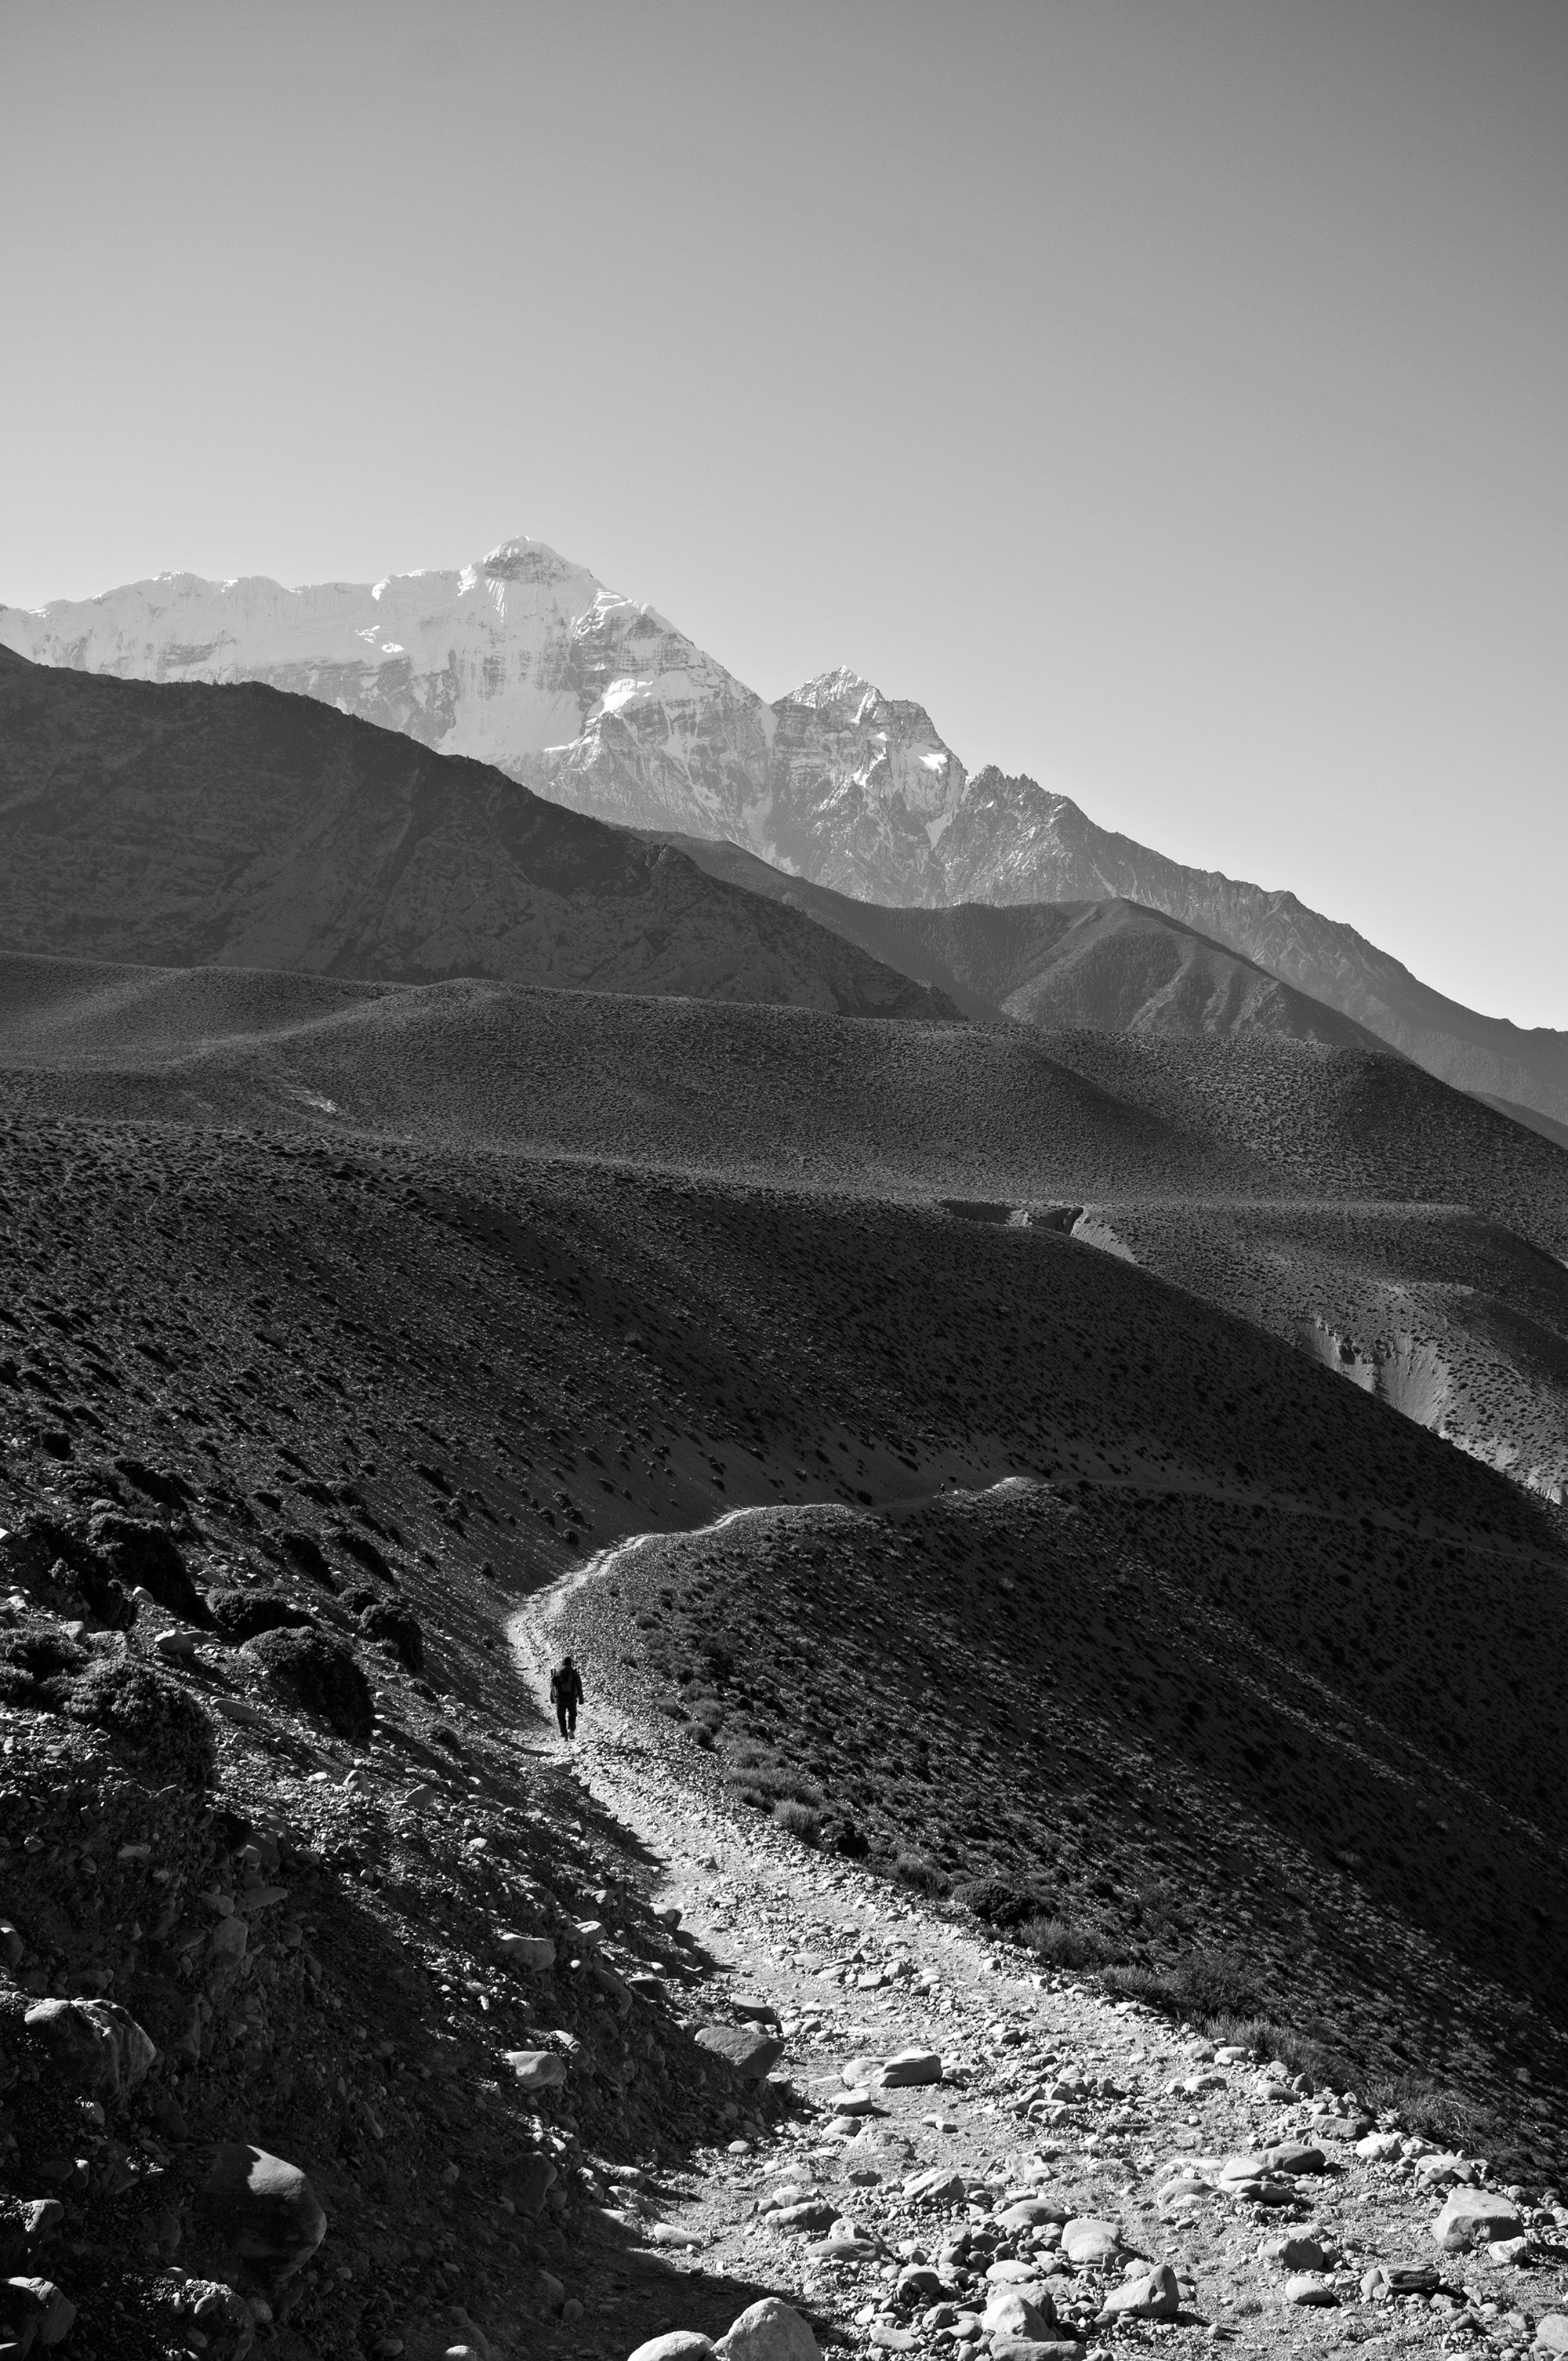
landscape, nature, rock, horizon, mountain, snow, cold, winter, cloud, black and white, hiking, trail, photography, hill, adventure, mountain range, travel, dark, volcano, asia, darkness, monochrome, highland, ridge, summit, nepal, rocks, stones, expedition, mountains, plateau, way, fell, loch, vulcan, rural area, himalayas, landform, mountain pass, monochrome photography, geographical feature, atmospheric phenomenon, mountainous landforms